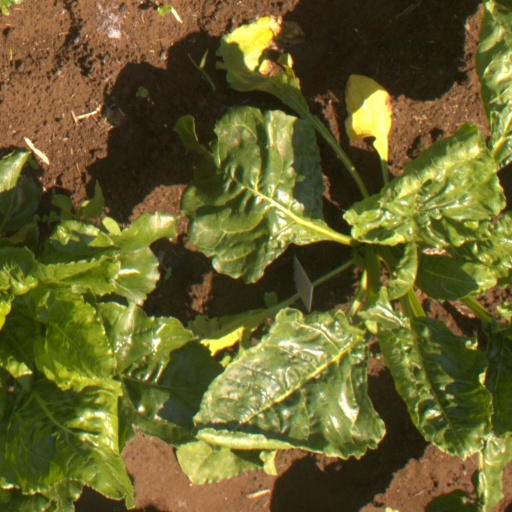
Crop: sugar beet